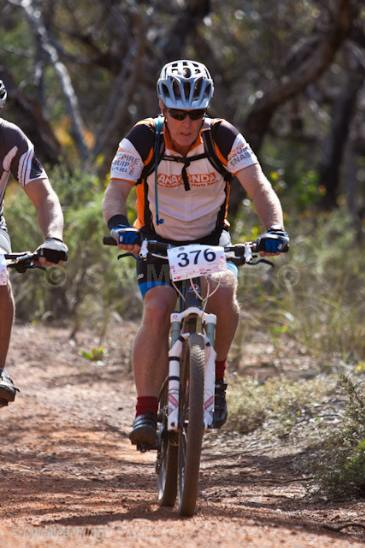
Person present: Yes